Sunritz Hattori Museum of Arts

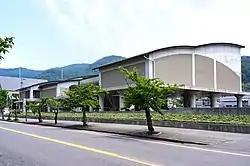

is located on the shore of Lake Suwa in Suwa, Nagano Prefecture, Japan. Designed by Shōzō Uchii, it opened in 1995. The collection includes works by Renoir and Chagall, Ogata Kōrin and Sakai Hōitsu, as well as one of the two , Fuji-san by Honami Kōetsu.